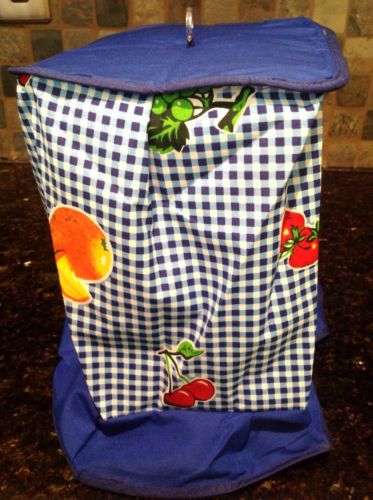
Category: toaster